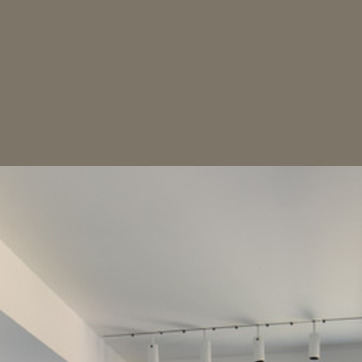
Material: painted